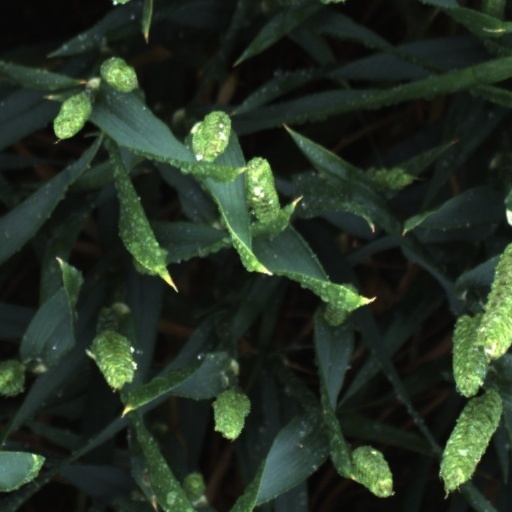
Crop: wheat